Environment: real
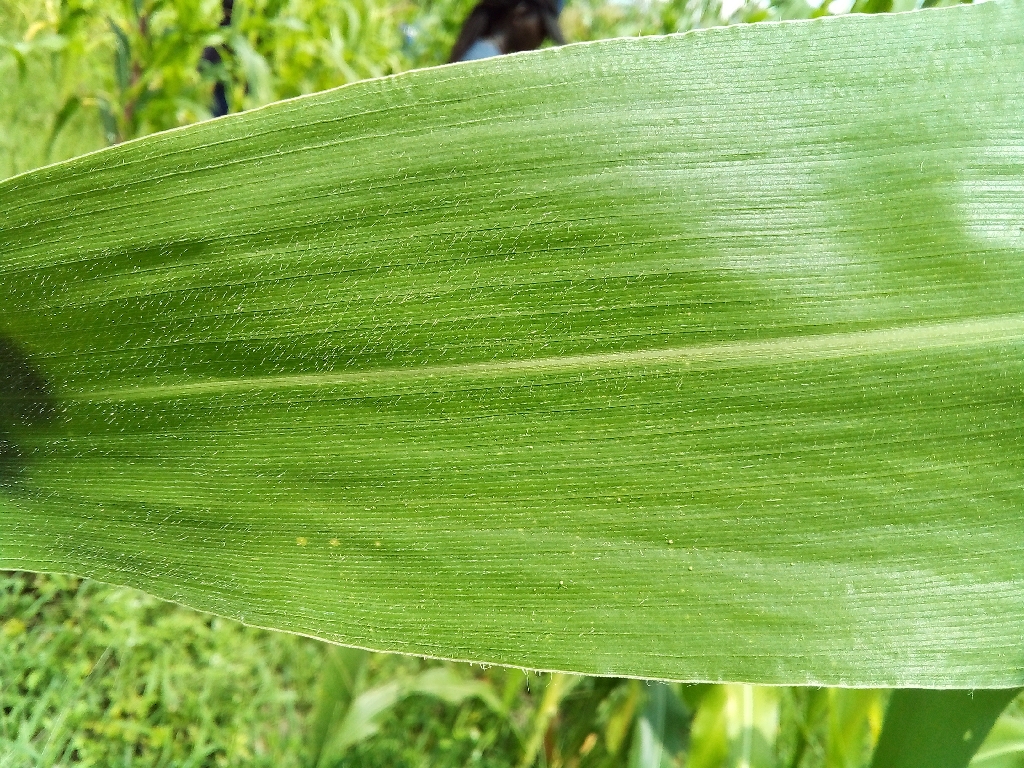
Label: healthy